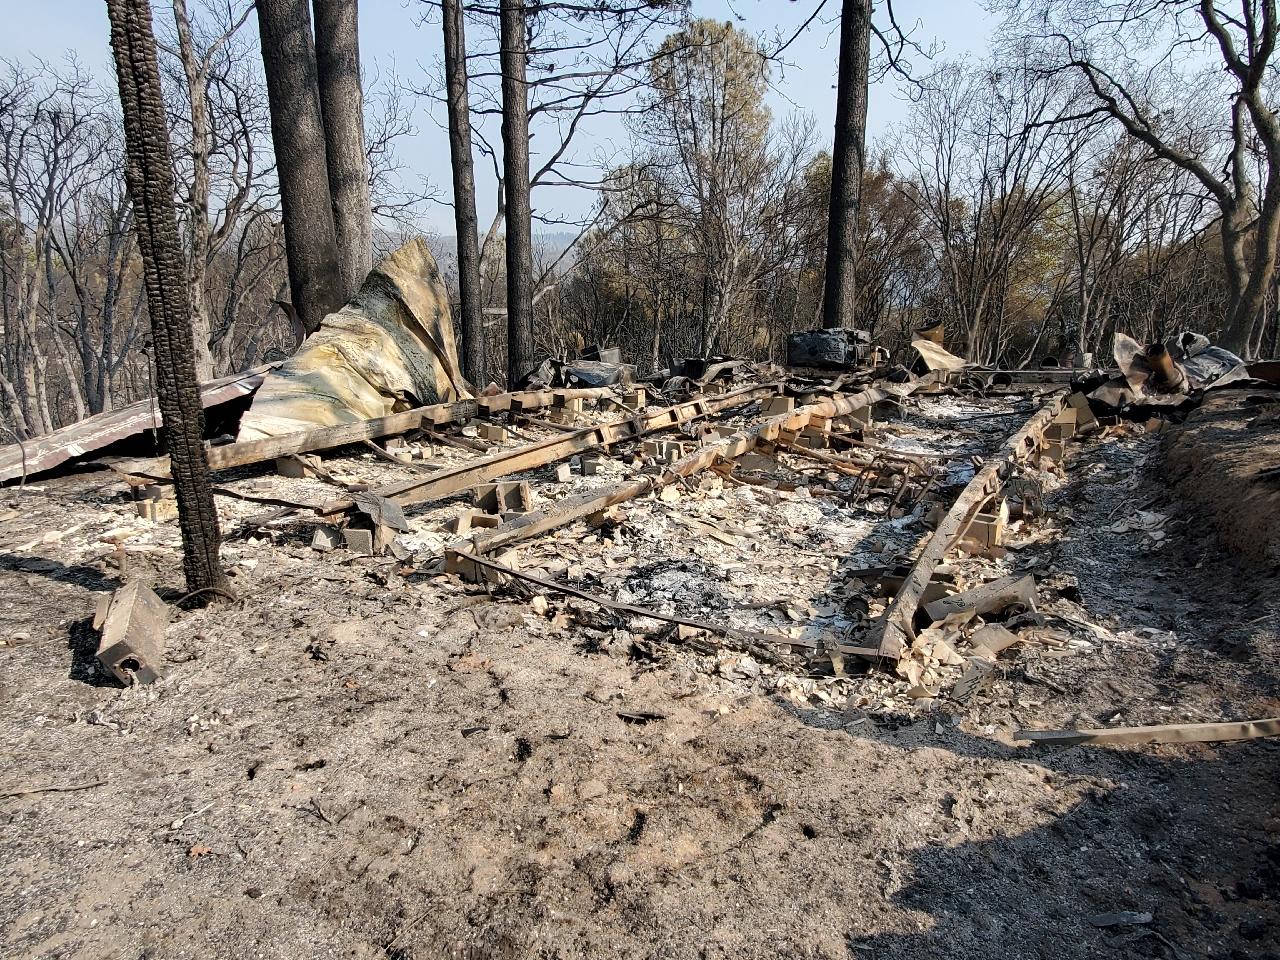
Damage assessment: destroyed